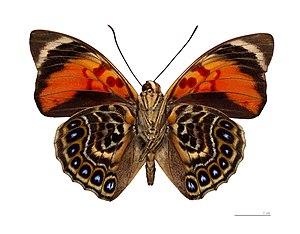
Agrias claudina est une espèce d'insectes lépidoptères de la famille des Nymphalidae et de la sous-famille des Charaxinae, tribu des Preponini, et du genre Agrias. C'est l'espèce type pour le genre.